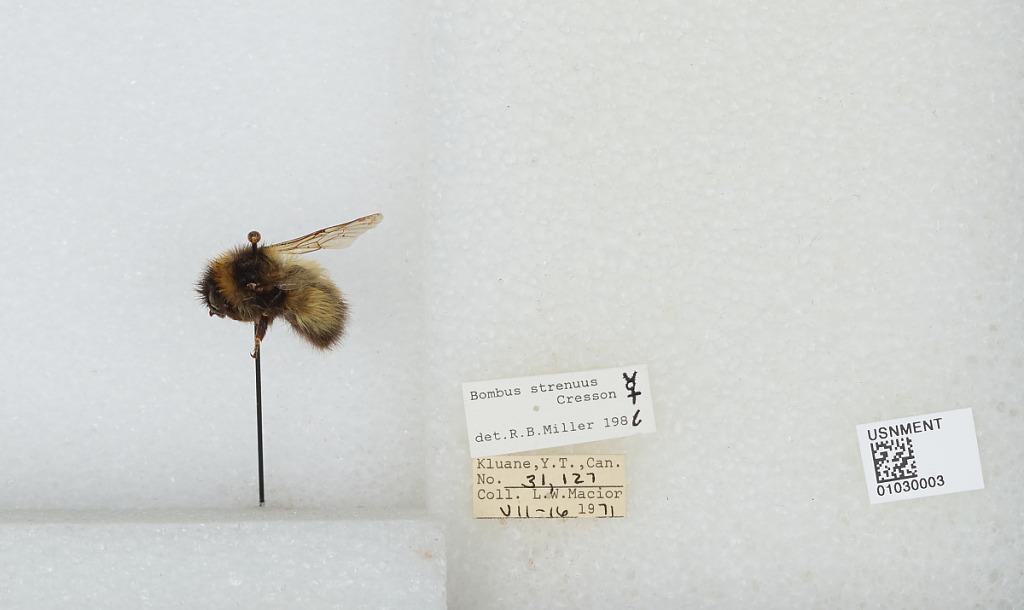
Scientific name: Bombus (Alpinobombus) neoboreus Sladen
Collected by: L. Macior
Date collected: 1971-7-16
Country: Canada
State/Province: Yukon Territory
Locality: Kluane
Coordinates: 60.75, -139.5
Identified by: Miller, R. B.